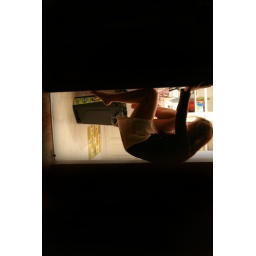
Dont recognize the face in the mirror looking back at you.